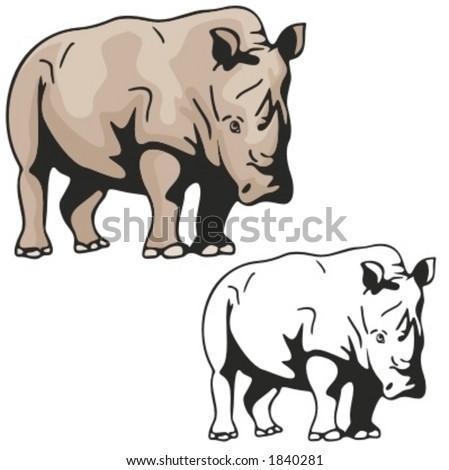
vector illustration of a rhinoceros .